Printing of the United States Constitution

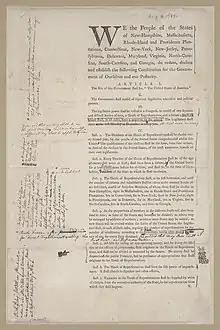
Alexander Hamilton's copy of the first printed draft

The United States Constitution was first printed by Dunlap & Claypoole in 1787, during the Constitutional Convention. From the original printing, 13 original copies are known to exist.